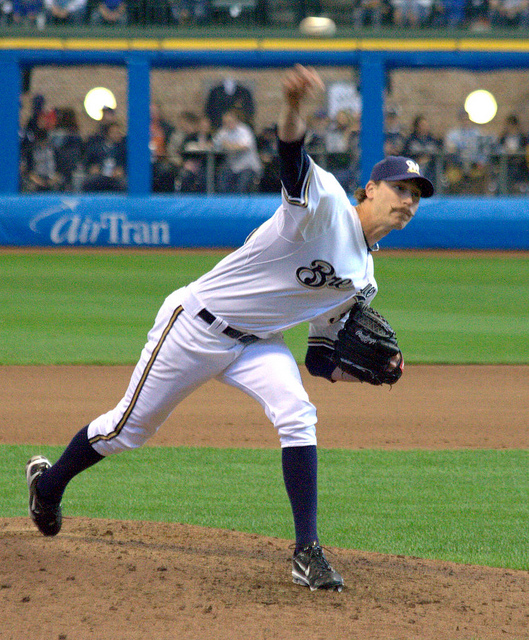
một trận thi đấu bóng chày nam đang diễn ra ở trên sân